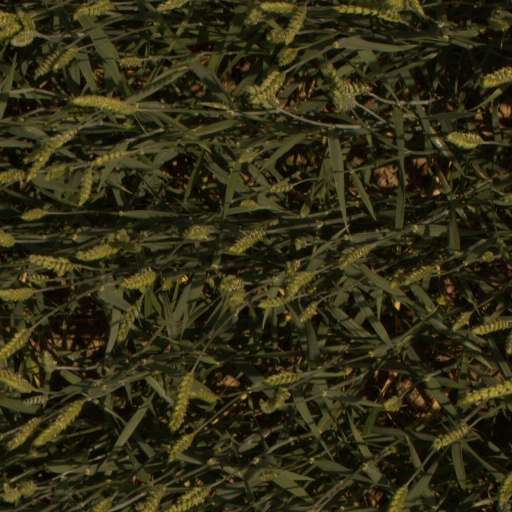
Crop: wheat